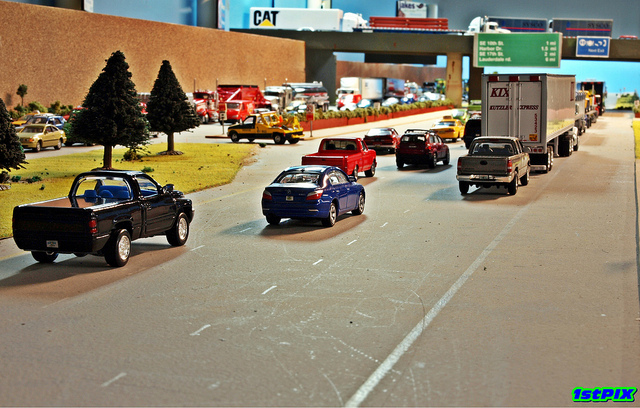
user: Given an image and a question. Answer the question in a short answer. Question: What type of truck do they call the large boxed truck in the photo? Short Answer:
assistant: semi